Documenta 14

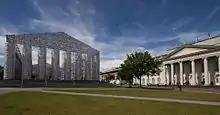
The Parthenon of Books

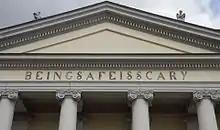
Fridericianum

Documenta 14 was the fourteenth edition of the art exhibition documenta which took place in 2017 in both Kassel, Germany, its traditional home, and Athens, Greece. It was held first in Athens from 8 April to 16 July, and in Kassel from 10 June to 17 September 2017. As part of the concept of the artistic director Adam Szymczyk, the exhibition proceeded in both countries with most featured artists working at both locations.